Madame Mystery

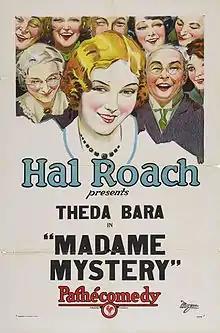
Theatrical release poster

Madame Mystery is a 1926 American silent comedy film starring Theda Bara, Oliver Hardy, and James Finlayson, directed by Richard Wallace and Stan Laurel, co-written by Laurel, and produced by Hal Roach. Footage from this film was reused in the Hal Roach two-reeler "45 Minutes From Hollywood" (released December 26, 1926).